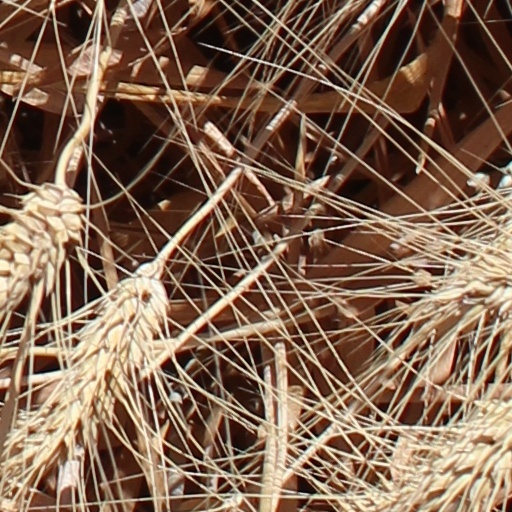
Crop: wheat